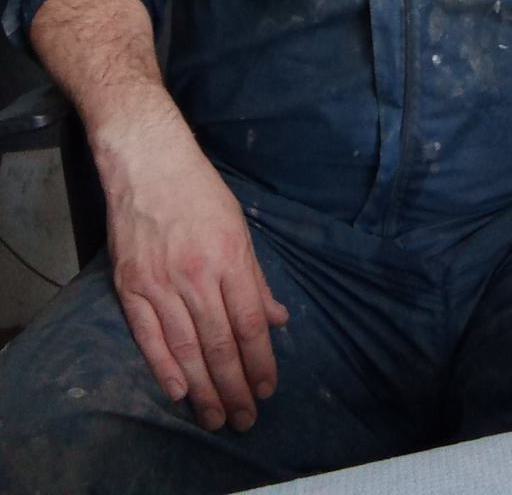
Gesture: no_gesture